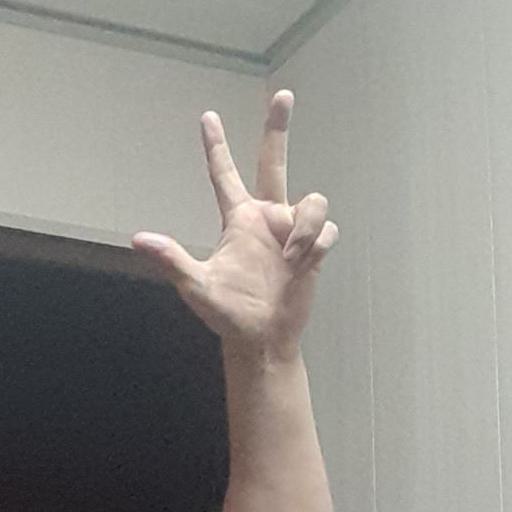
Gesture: three2